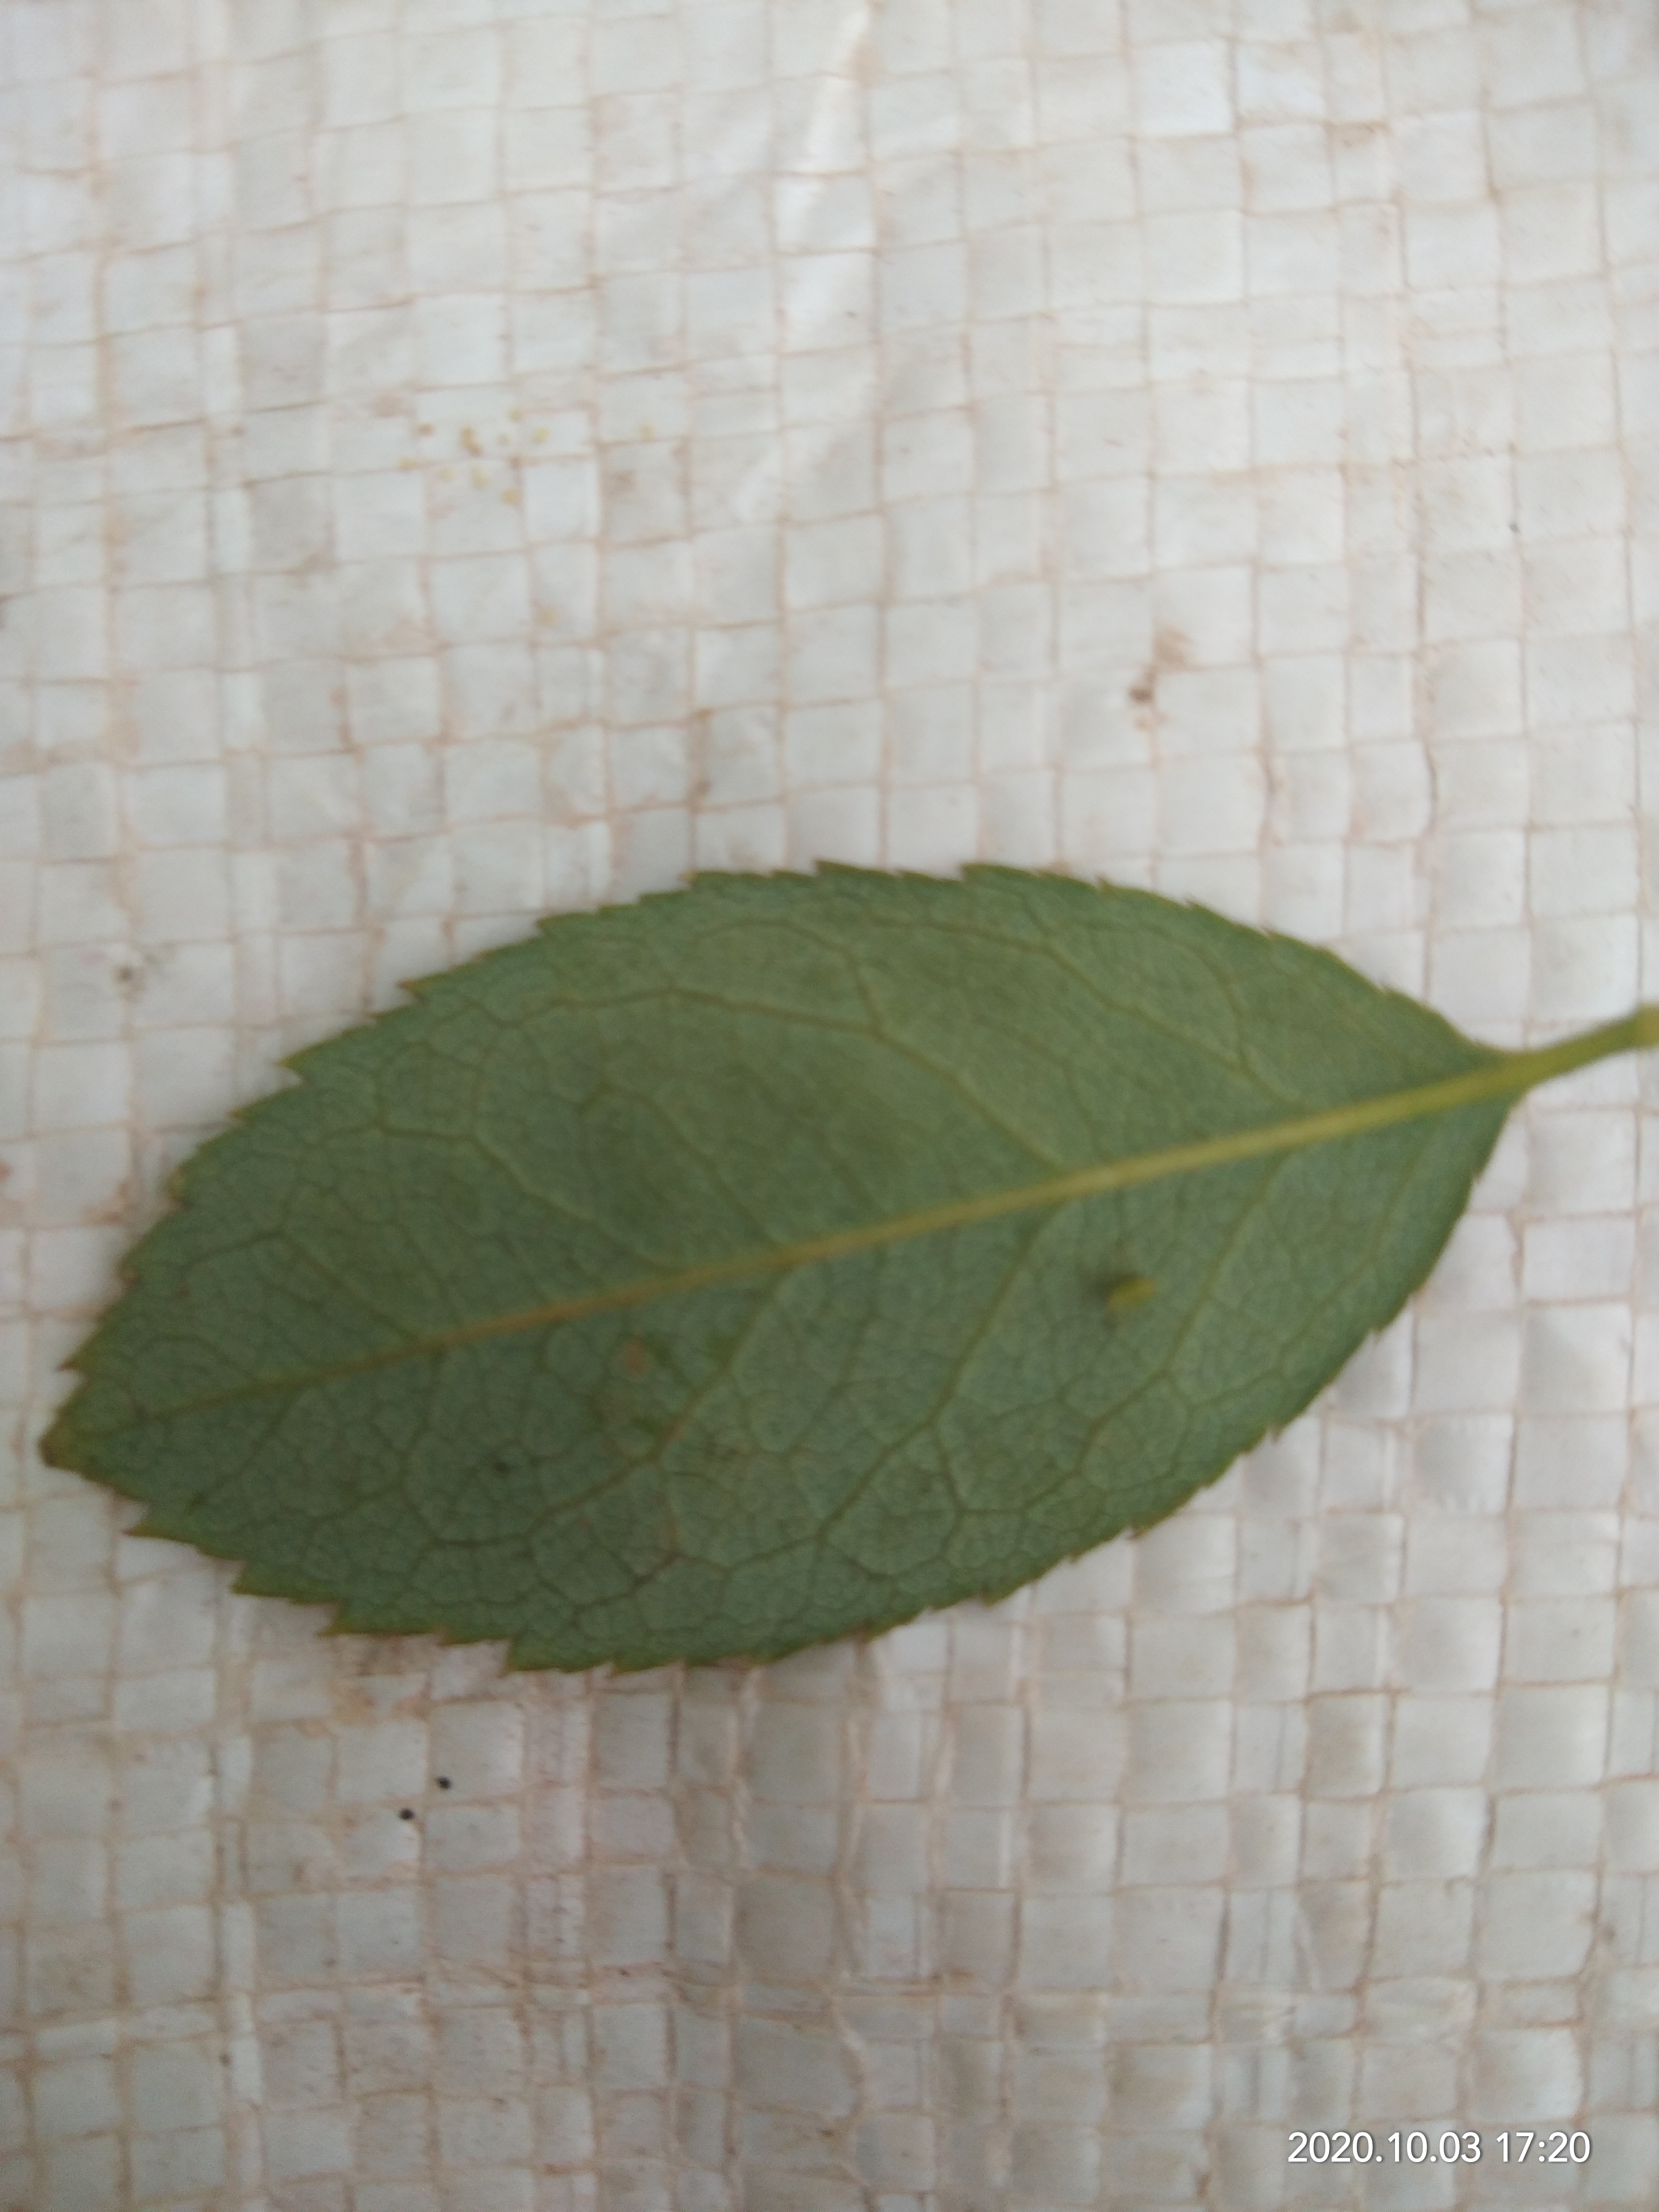
Plant: Rose